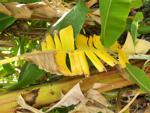
Label: xamthomonas